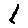
Label: 1